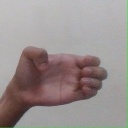
अक्षर: ख